Ceremonial ship launching

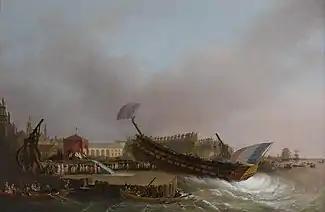
French ship of the line "Friedland" being launched stern first on 2 May 1810 in Antwerp

Some slipways are built so that the vessel is side-on to the water and is launched sideways. This is done where the limitations of the water channel would not allow lengthwise launching, but occupies a much greater length of shore. "The Great Eastern" designed by Brunel was built this way, as were many landing craft during World War II. This method requires many more sets of ways to support the weight of the ship.